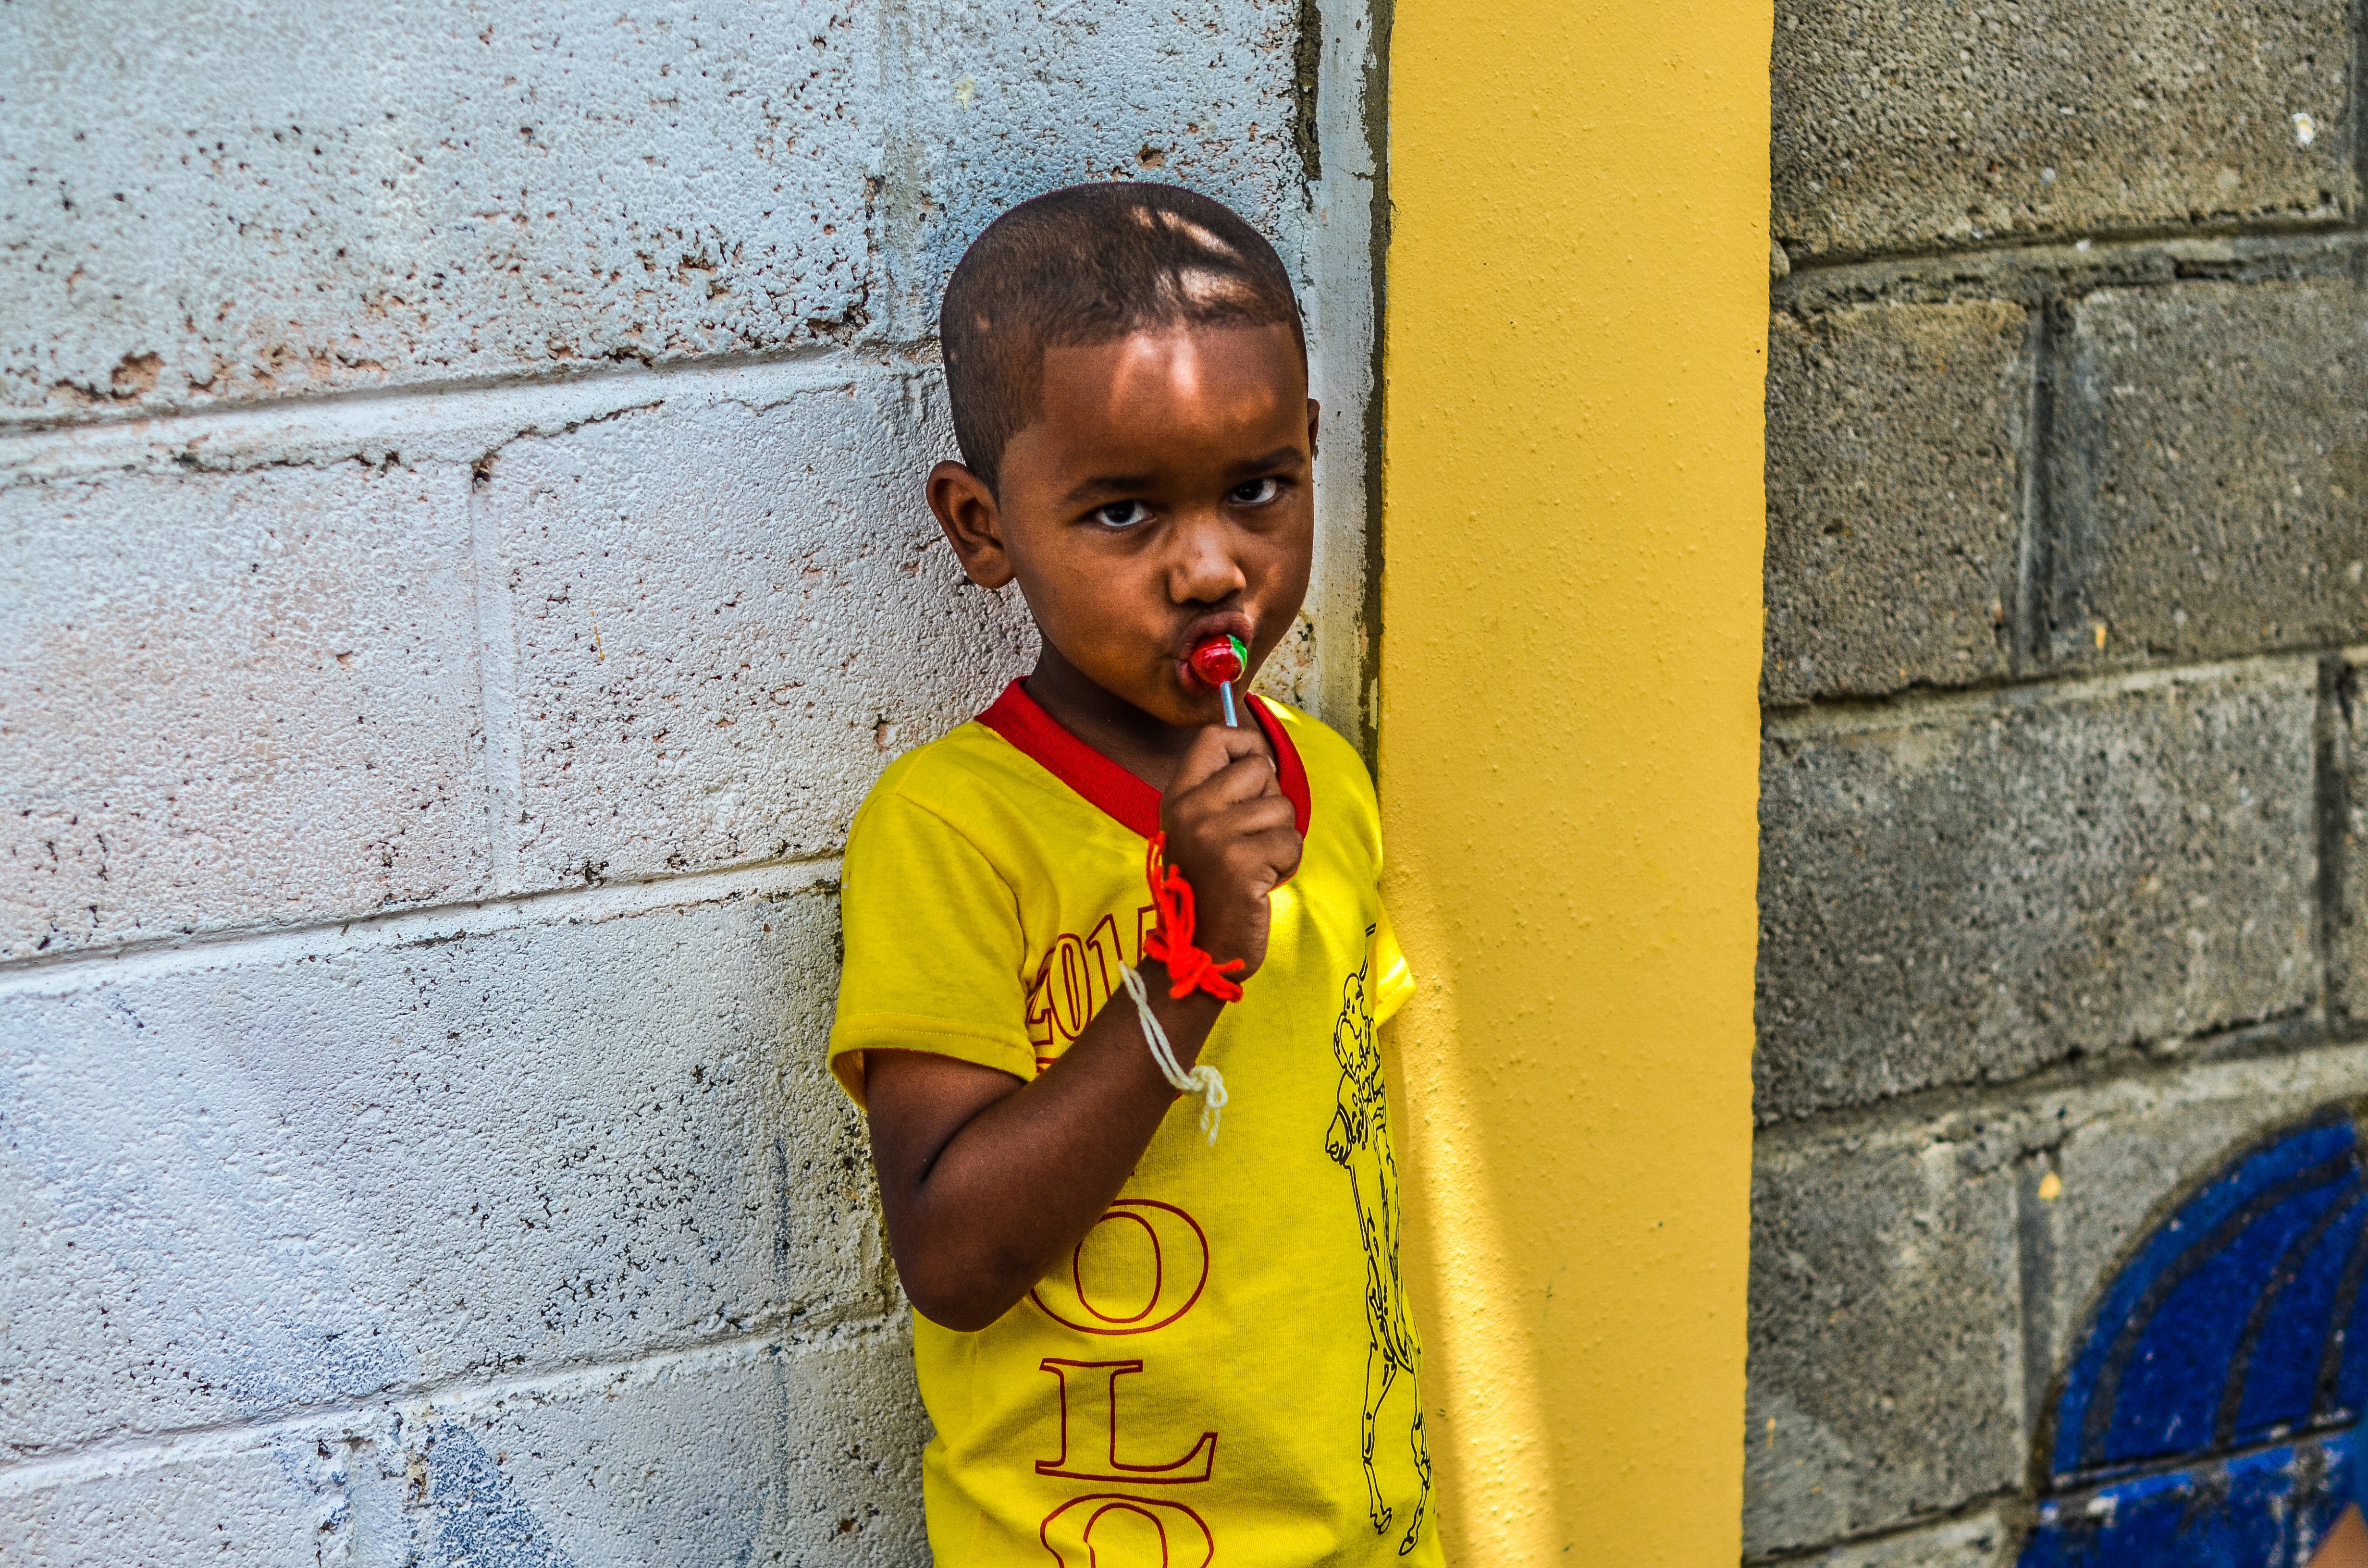
man, person, people, male, spring, color, child, blue, yellow, fun, temple, toddler, photograph, human positions